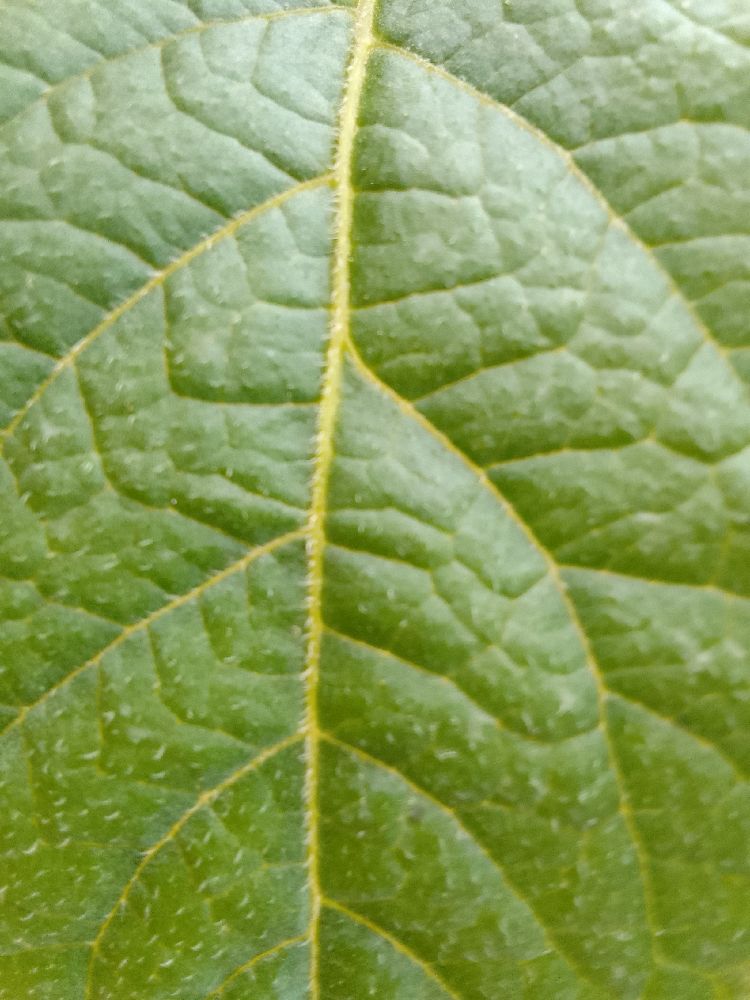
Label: Healthy